Darnell McDonald

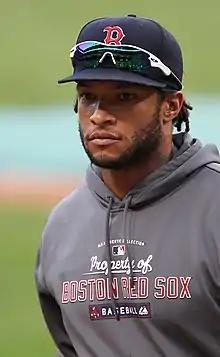
McDonald with the Boston Red Sox

Darnell Tyrone McDonald (born November 17, 1978) is an American former professional baseball outfielder. He played in Major League Baseball (MLB) between 2004 and 2013 for the Baltimore Orioles, Minnesota Twins, Cincinnati Reds, Boston Red Sox, New York Yankees, and Chicago Cubs.